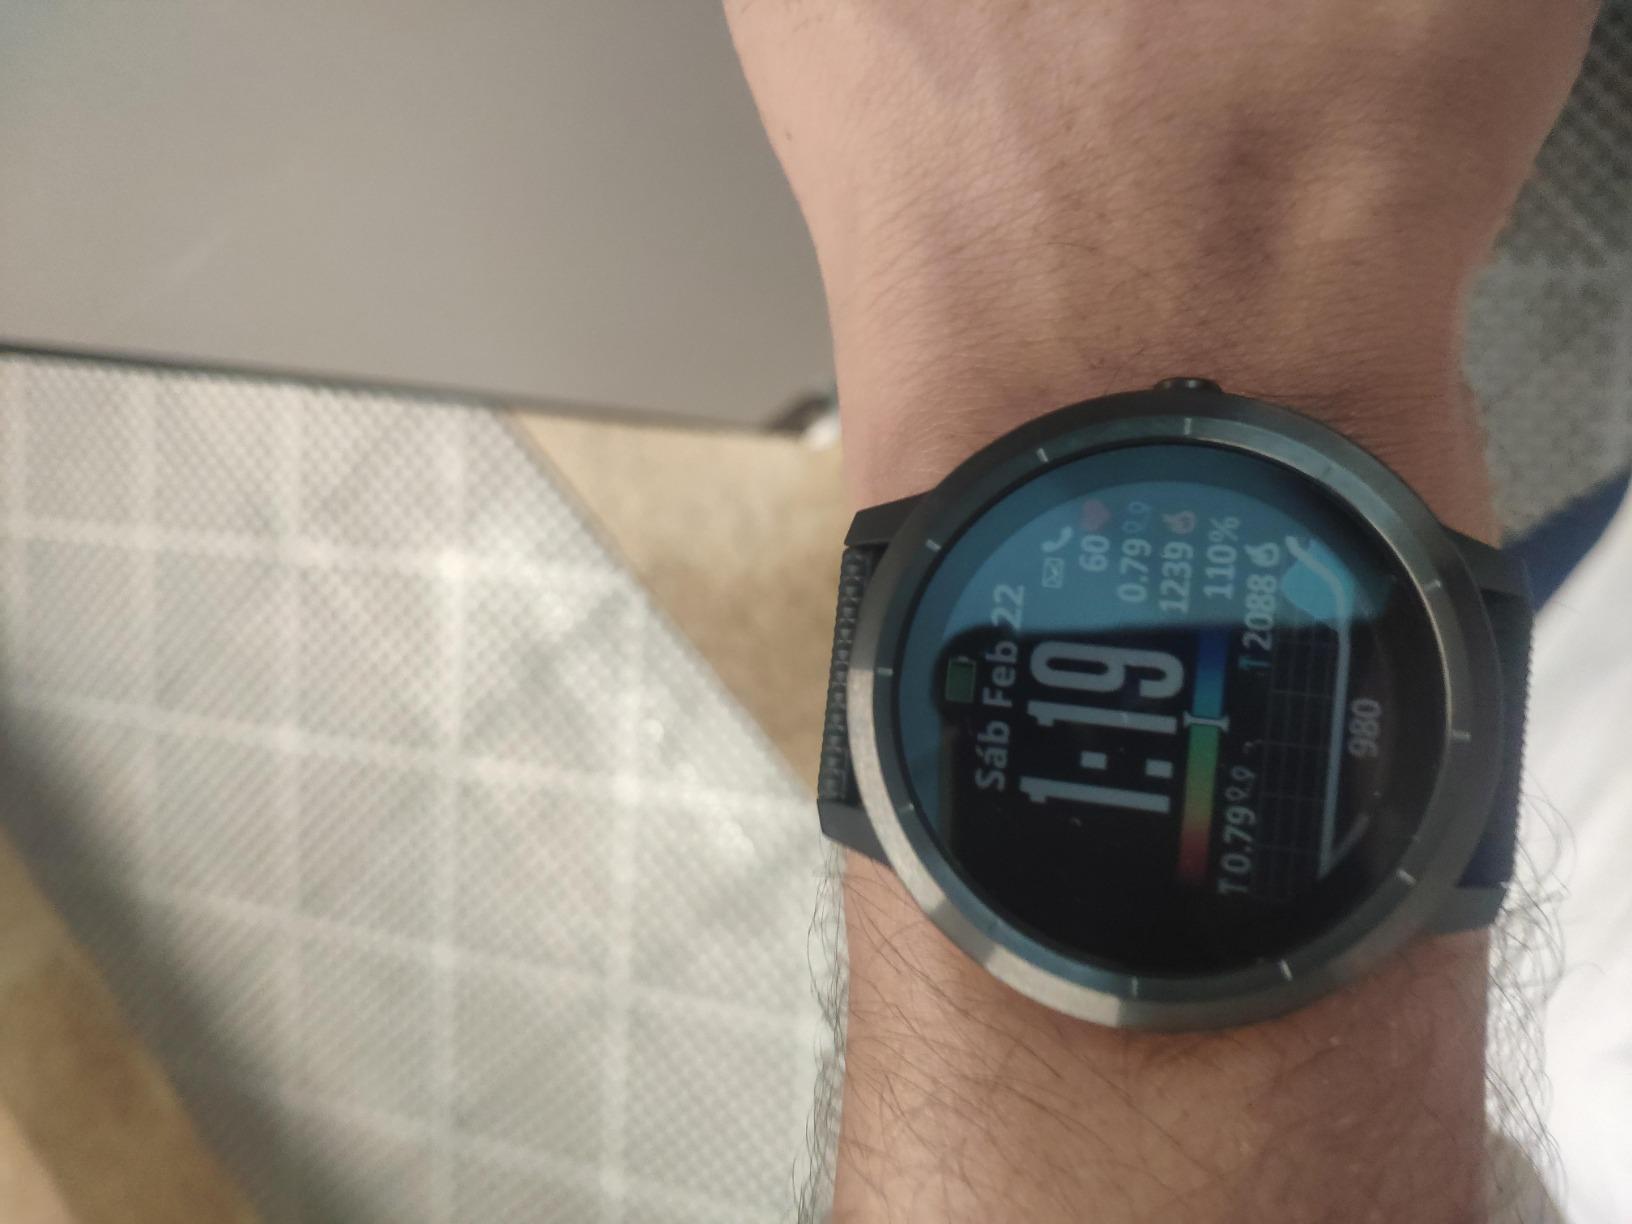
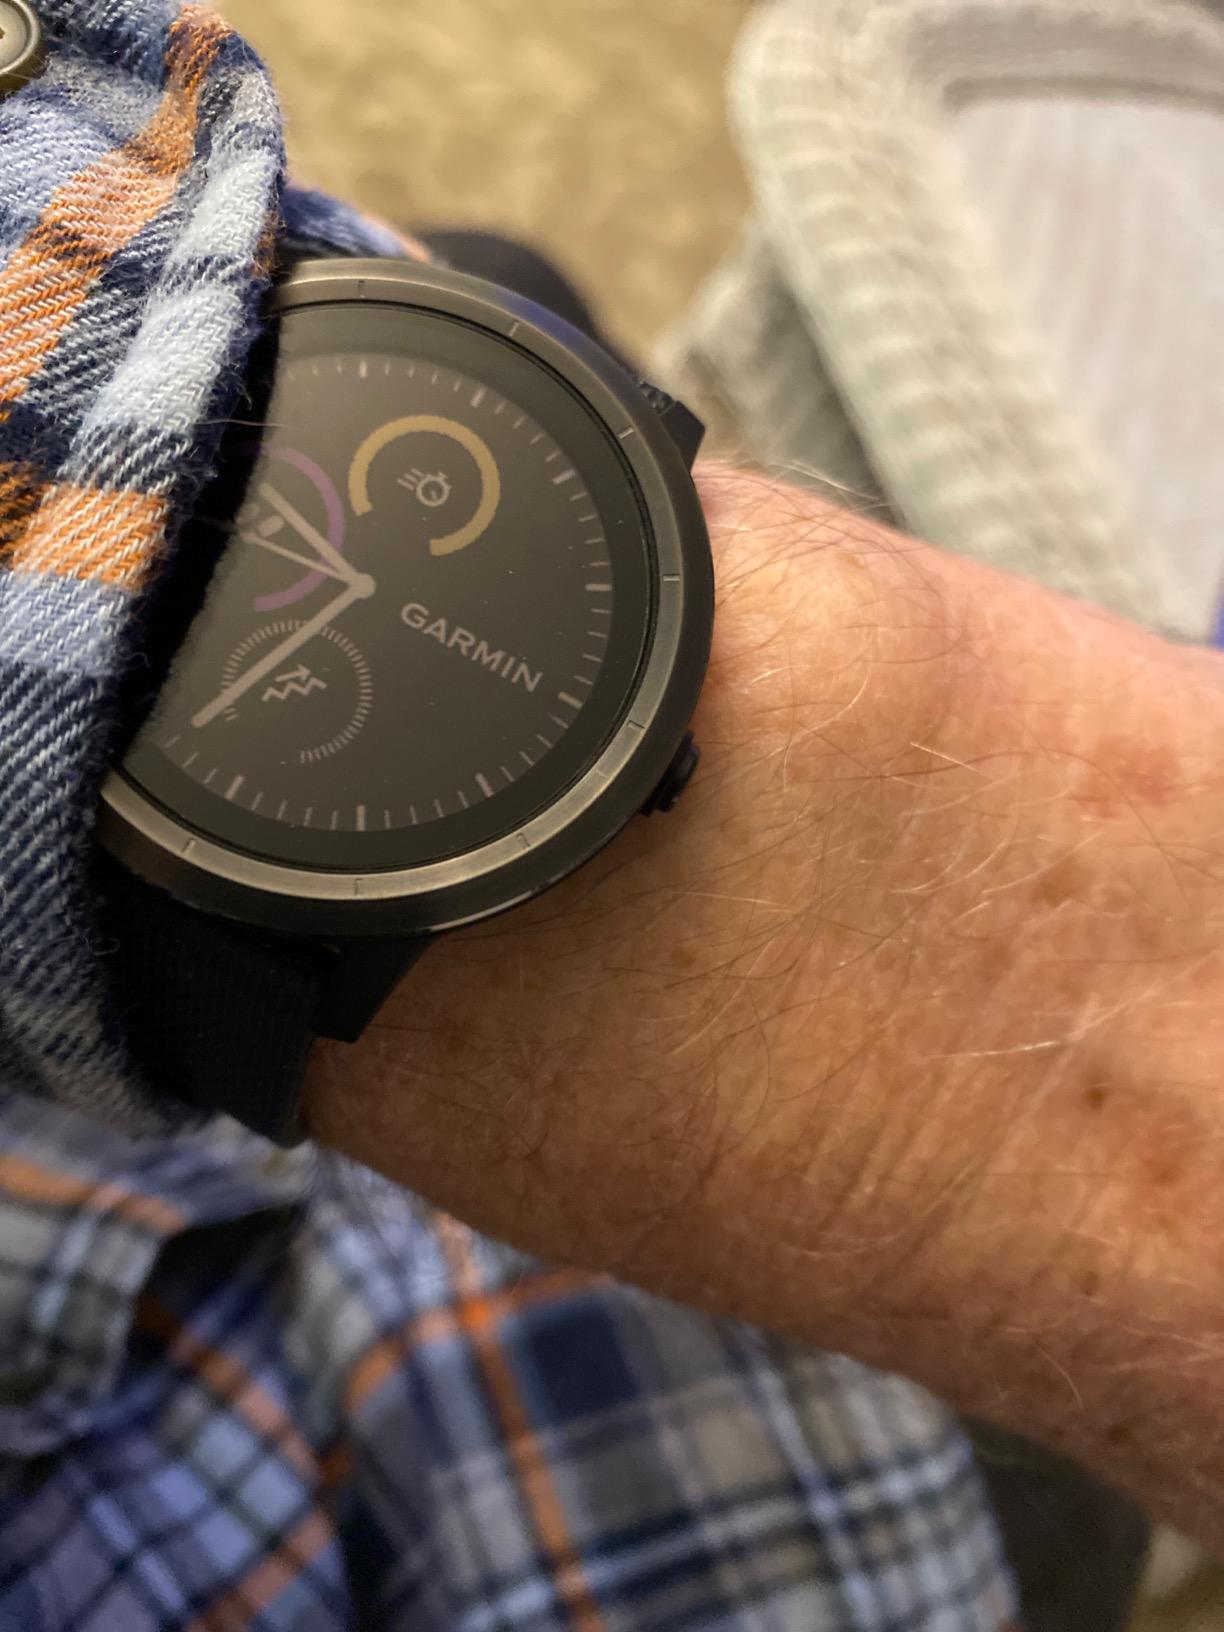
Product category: smartwatch
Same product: yes